Dejan Karan

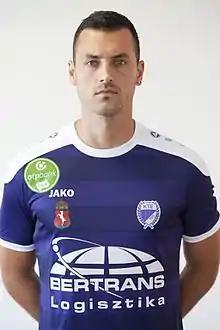
Karan with Kecskemét in 2016

Dejan Karan (born 13 August 1988) is a Serbian former footballer with Hungarian nationality who played as a centre-back.